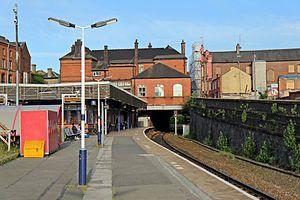
La gare de Wigan Wallgate est une gare ferroviaire du Royaume-Uni, située sur le territoire de la ville de Wigan.